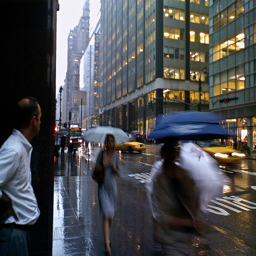
A pretty girl walking down a rain soaked street carrying umbrellas.
a urban city covered in rain, people walking in it with umbrellas.
A man out of the rain watching people walking with umbrella in the city.
People walking in the rain in a downtown area
people walking down a city street holding umbrellas